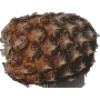
Label: Pineapple 1